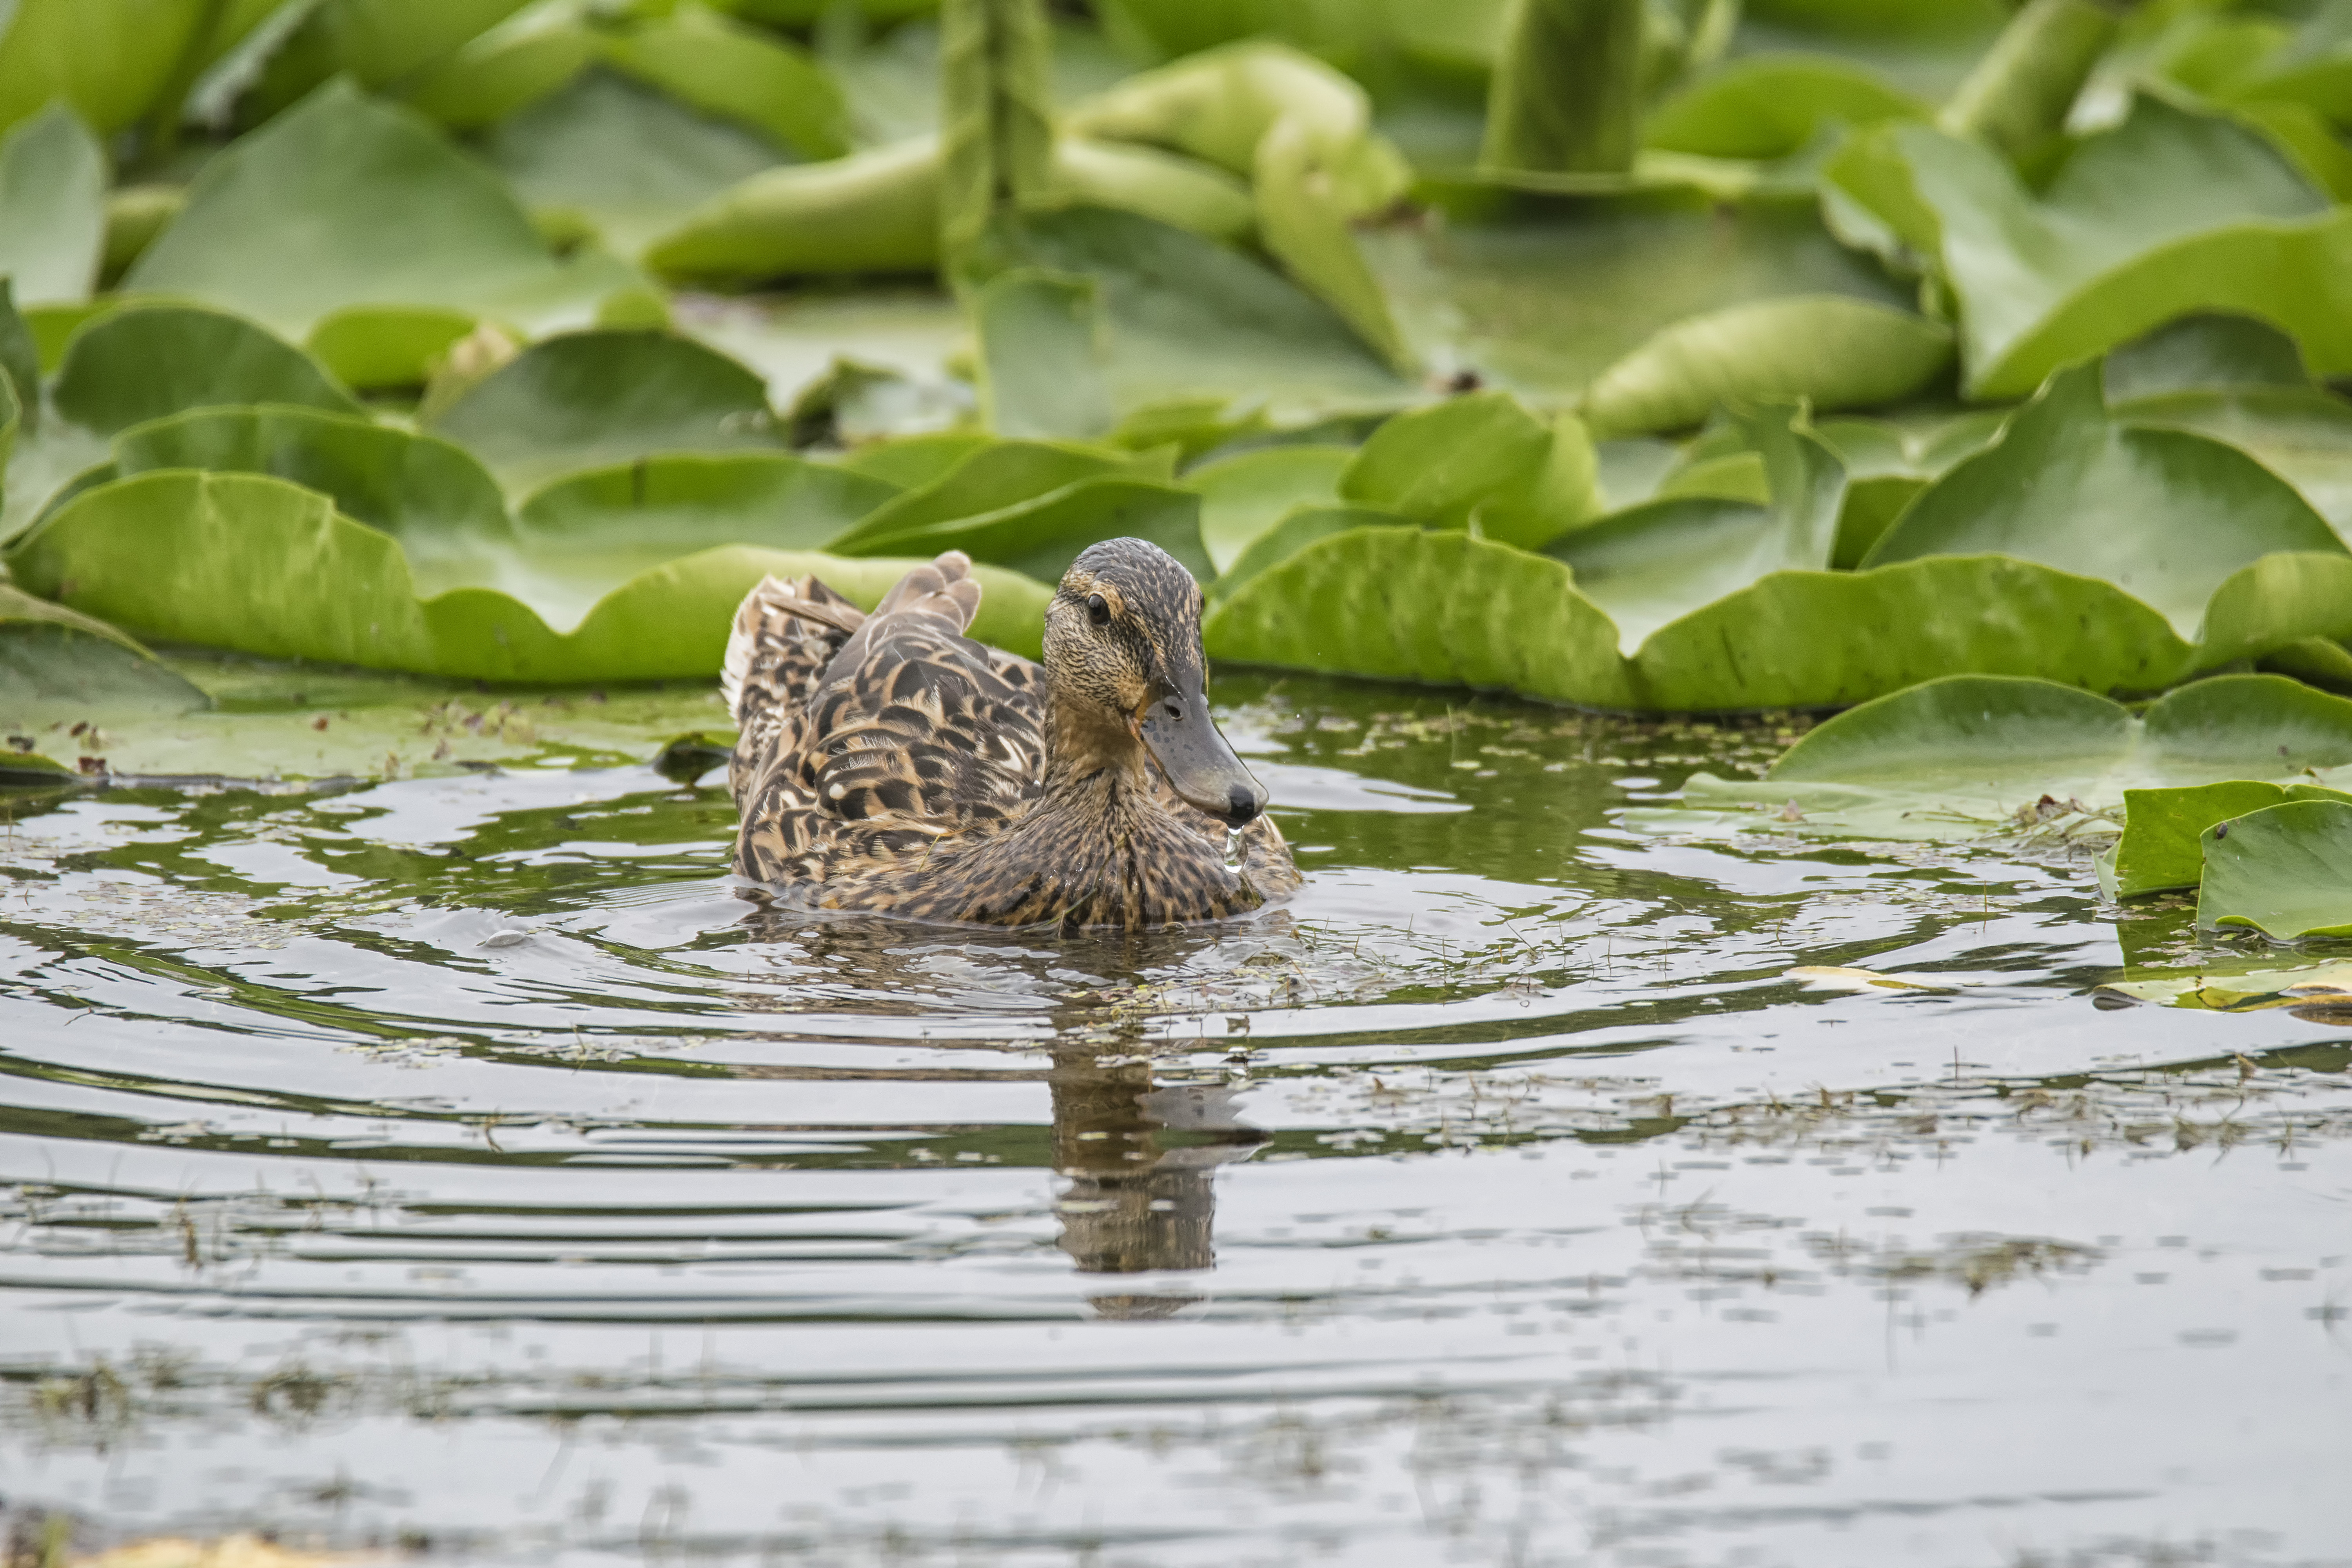
nature, bird, wildlife, green, fauna, duck, canada, vertebrate, quebec, colvert, waterfowl, water bird, mallard, canard, shorebird, sherbrooke, oiseau, ducks geese and swans